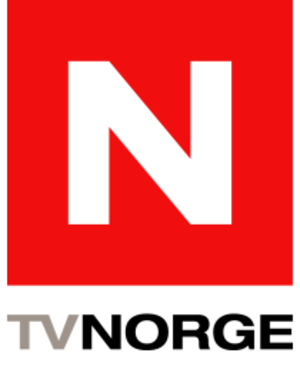
logo de la chaîne TVNorge
TVNorge est une chaîne nationale norvégienne, généraliste commerciale privée.